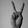
ASL letter: V